Ed Jucker

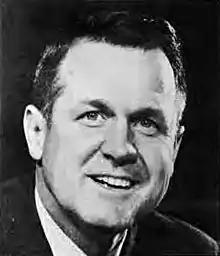
Jucker circa 1963

Edwin Louis Jucker (July 8, 1916 – February 2, 2002) was an American basketball and baseball coach and college athletics administrator. He served as the head basketball coach at the United States Merchant Marine Academy from 1945 to 1948, Rensselaer Polytechnic Institute (RPI) from 1948 to 1953, the University of Cincinnati from 1960 to 1965, and Rollins College from 1972 to 1977, compiling a career college basketball coaching record of 270–122. He led the Cincinnati Bearcats men's basketball program to consecutive national titles, winning the NCAA basketball tournament in 1961 and 1962. Jucker was also the head coach of the Cincinnati Bearcats baseball team from 1954 to 1960 while serving as an assistant coach for the basketball team. He spent two seasons coaching in the professional ranks, leading the Cincinnati Royals of the National Basketball Association (NBA) from 1967 to 1969. Jucker served as the athletic director at Rollins College from 1981 to 1983.